Myrtle Cagle

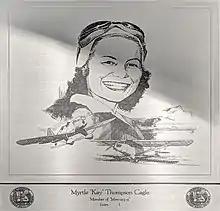
Plaque of Cagle at the Georgia Aviation Hall of Fame

Cagle went back to teaching students how to fly and also enrolled in Mercer University. She continued to be involved in the Civil Air Patrol. In 1964, she competed in the International Women's Air Race. In 1986, she became a member of the Warner Robins Air Logistics Team. In 1988, Cagle became the second woman to graduate with an airframe and powerplant mechanic's rating from the South Georgia